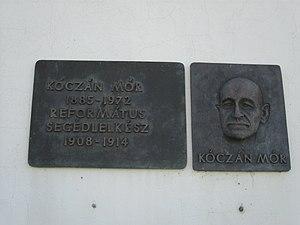
Móric « Mór » Kóczán, surnommé Miklós Kovács, est un athlète hongrois puis tchécoslovaque, spécialiste du lancer du javelot. Affilié au Budapest TC puis au Ferencvárosi TC, il mesurait 1,85 m.